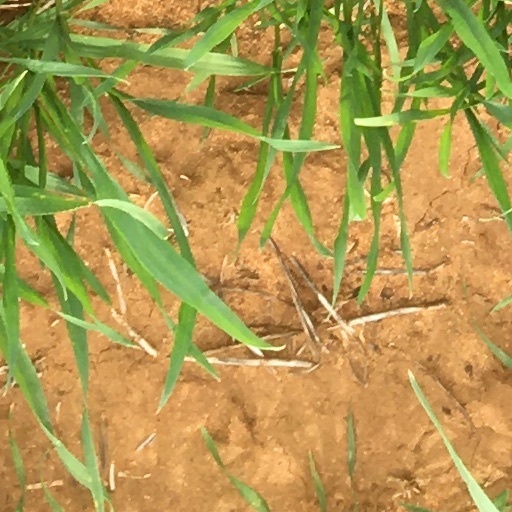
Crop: wheat